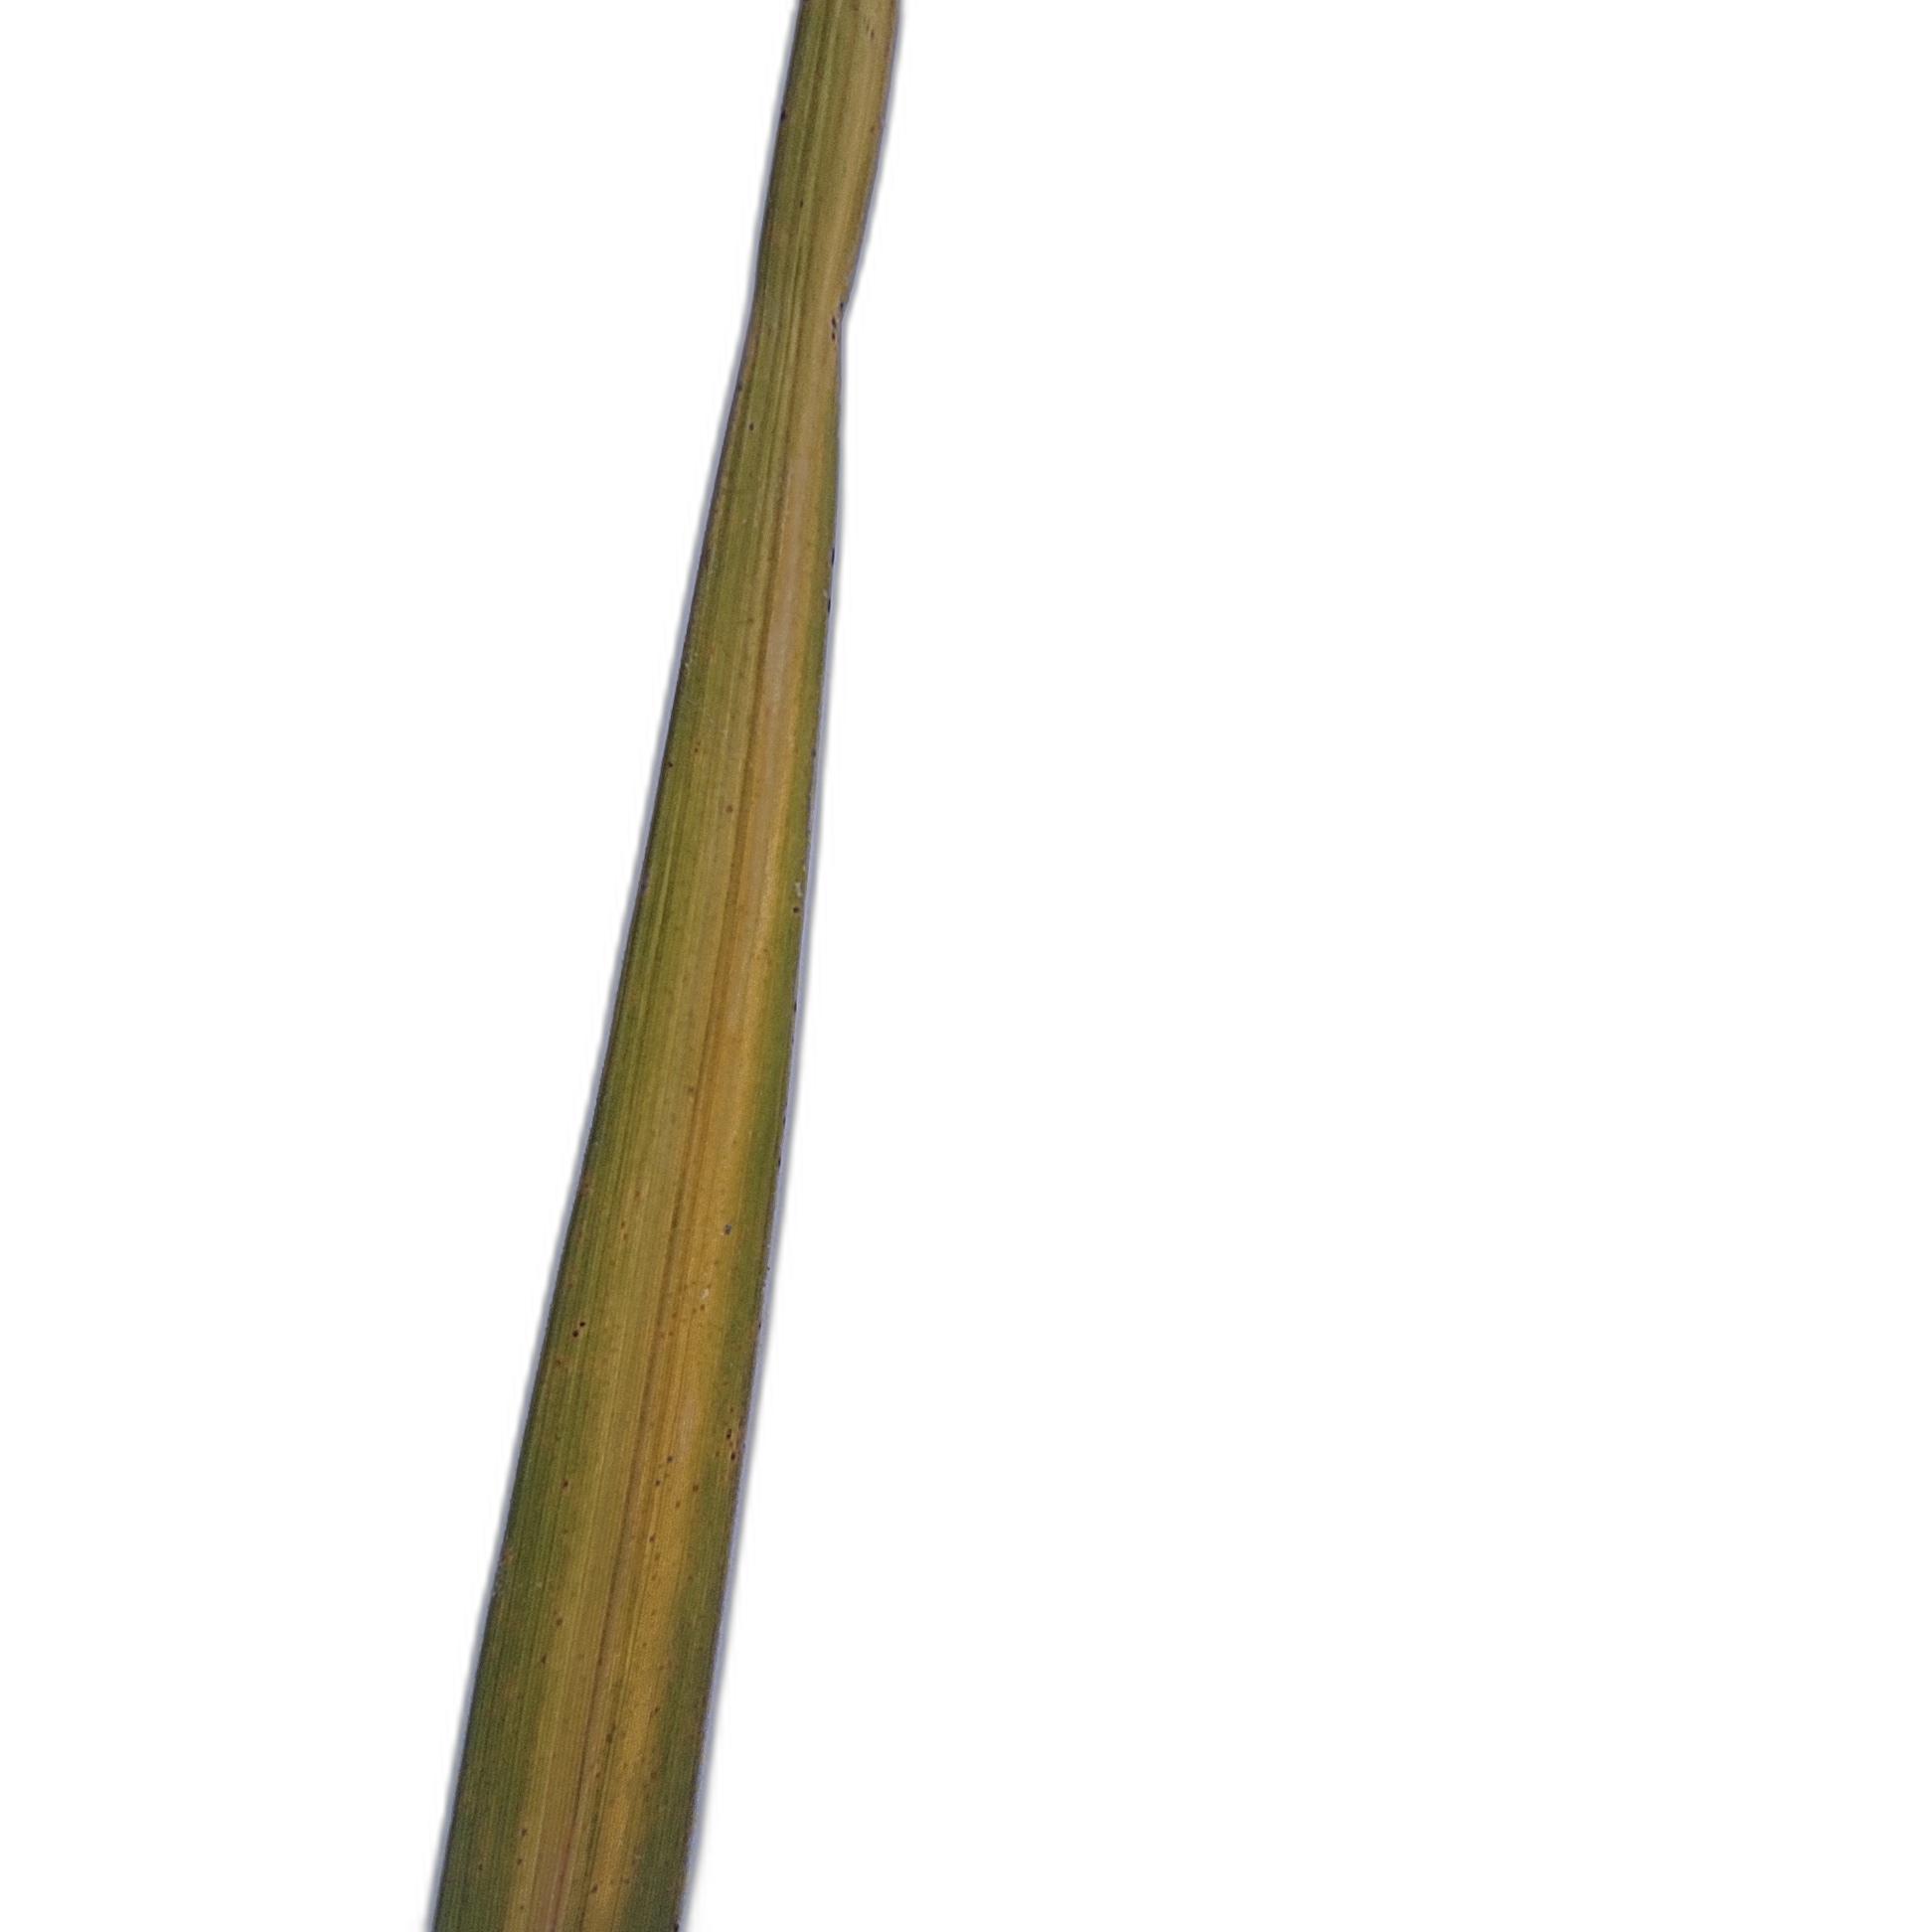
Label: Rice Tungro